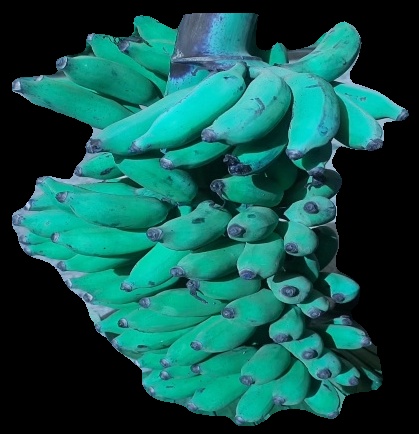
Variety: elakki-bale
Grade: grade3